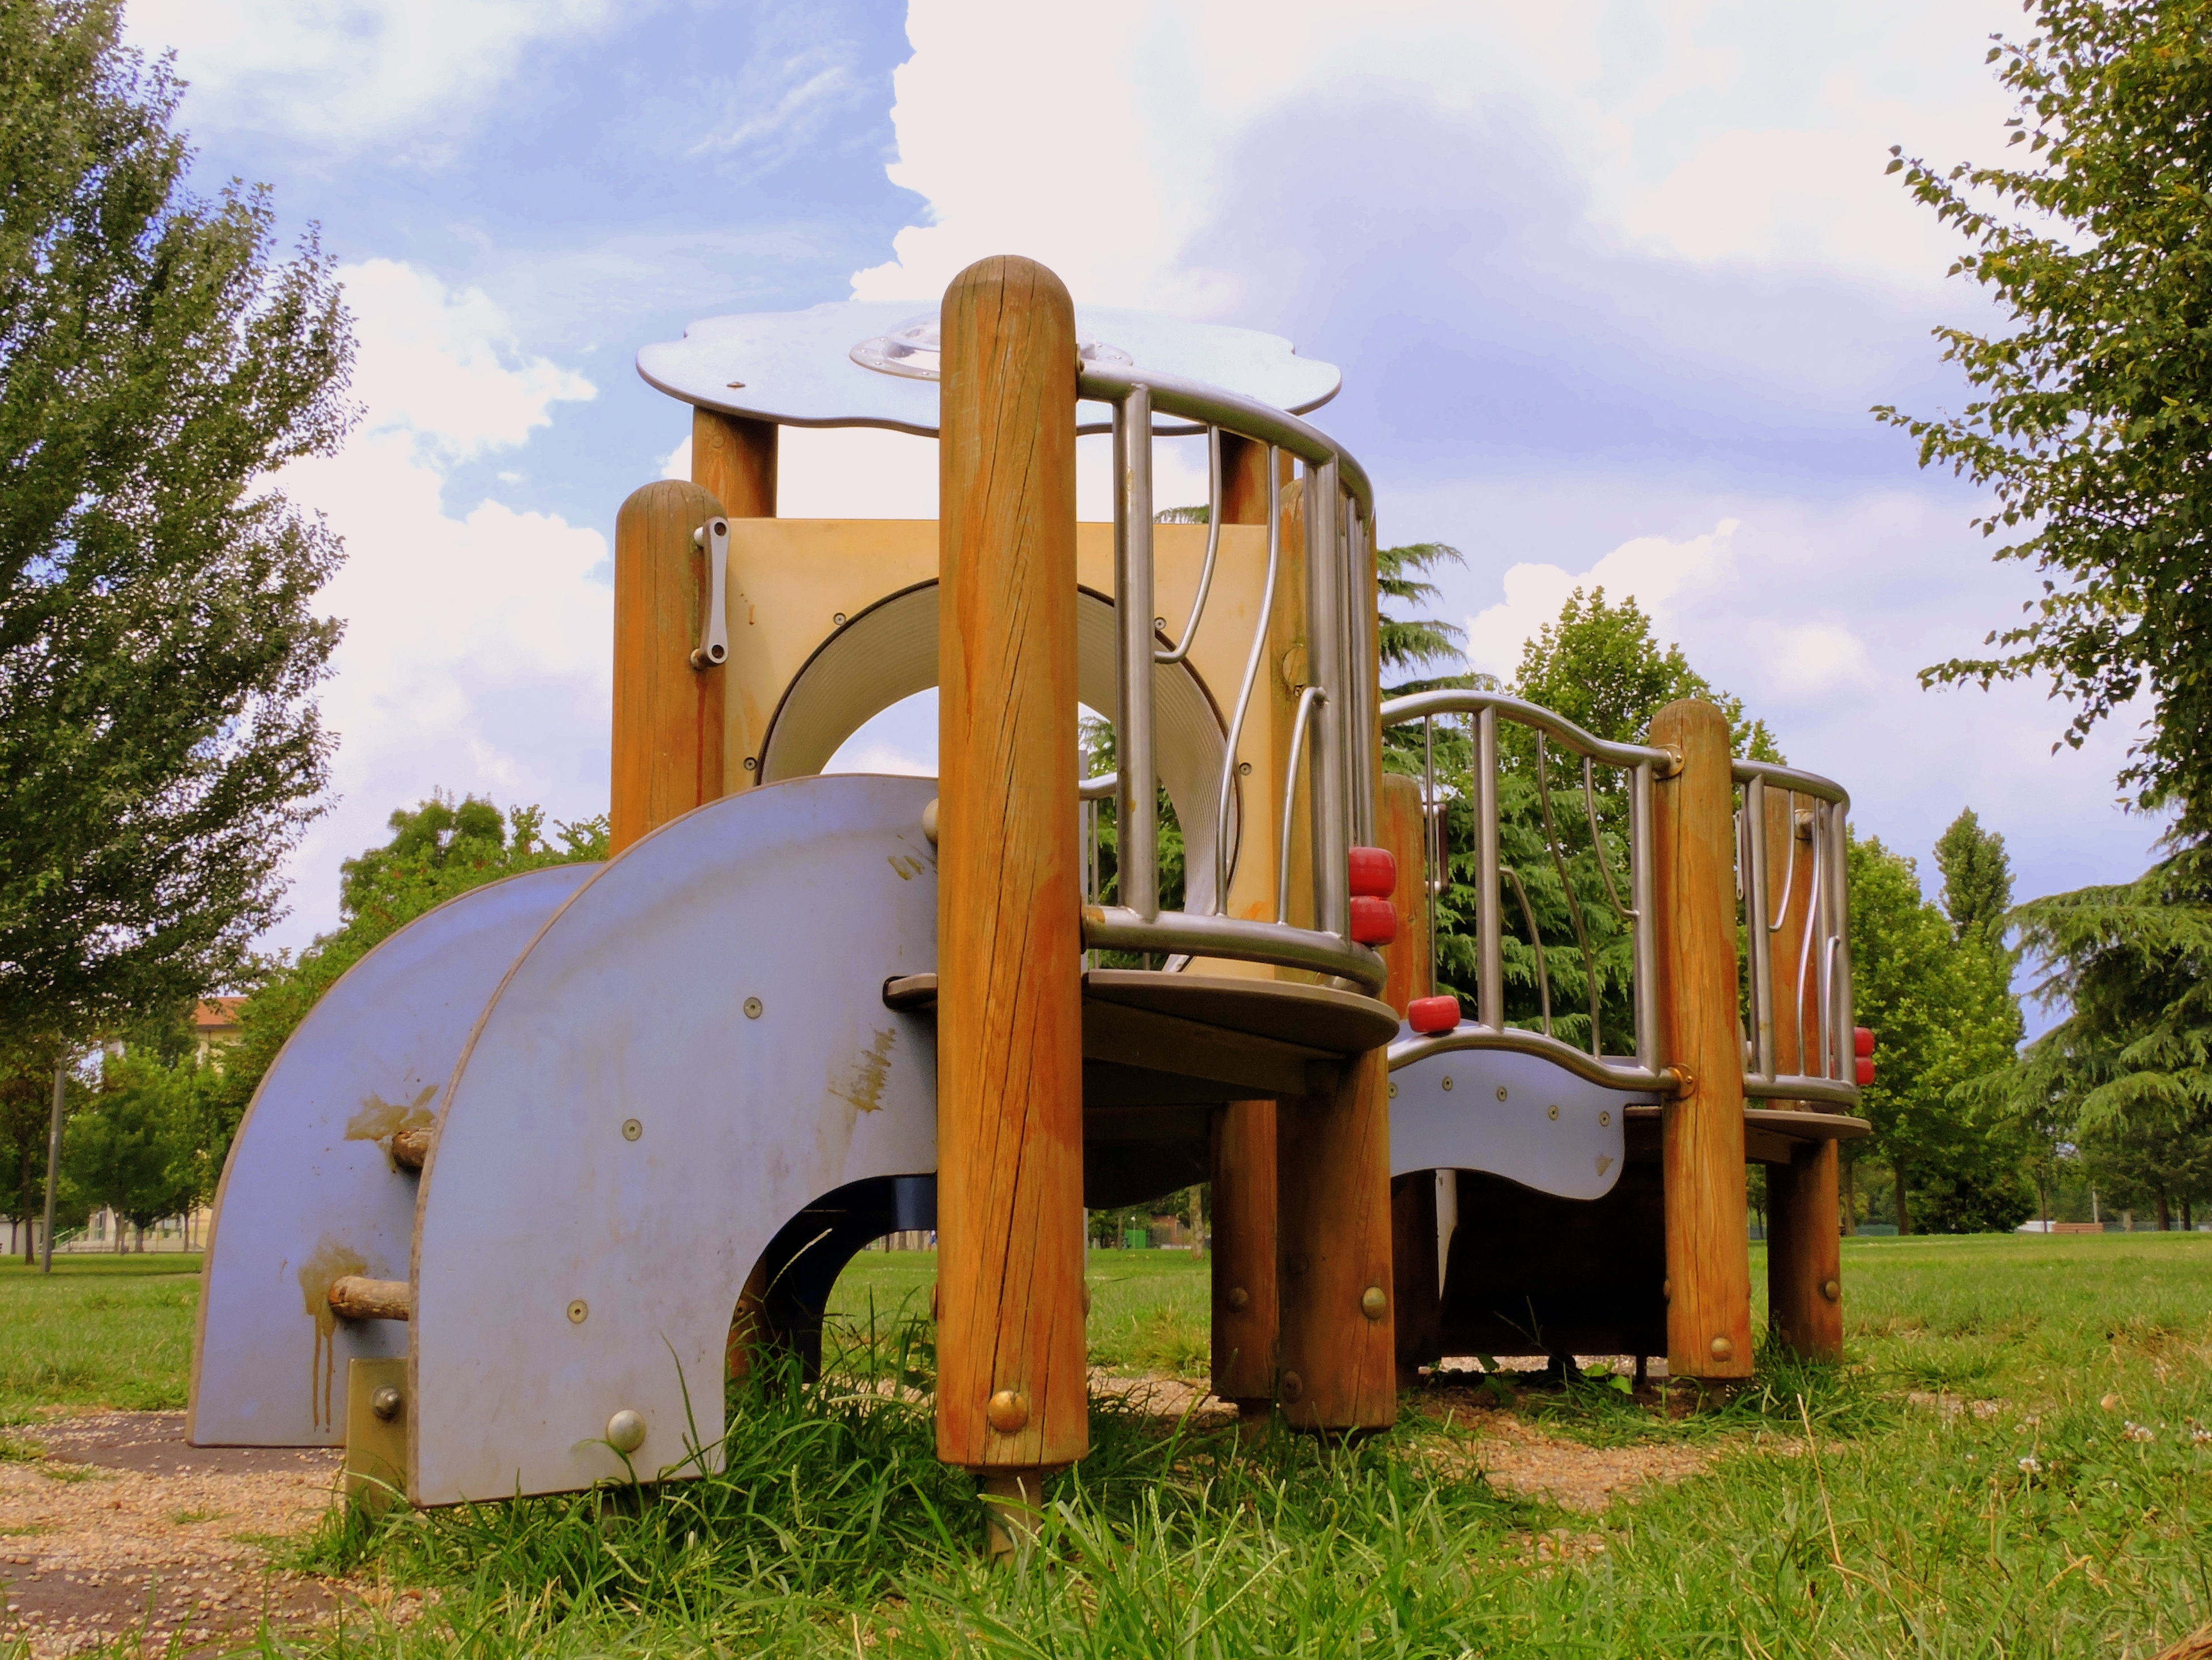
game, play, city, recreation, green, park, backyard, public space, fun, playground, man made object, outdoor recreation, human settlement, outdoor play equipment, playground slide